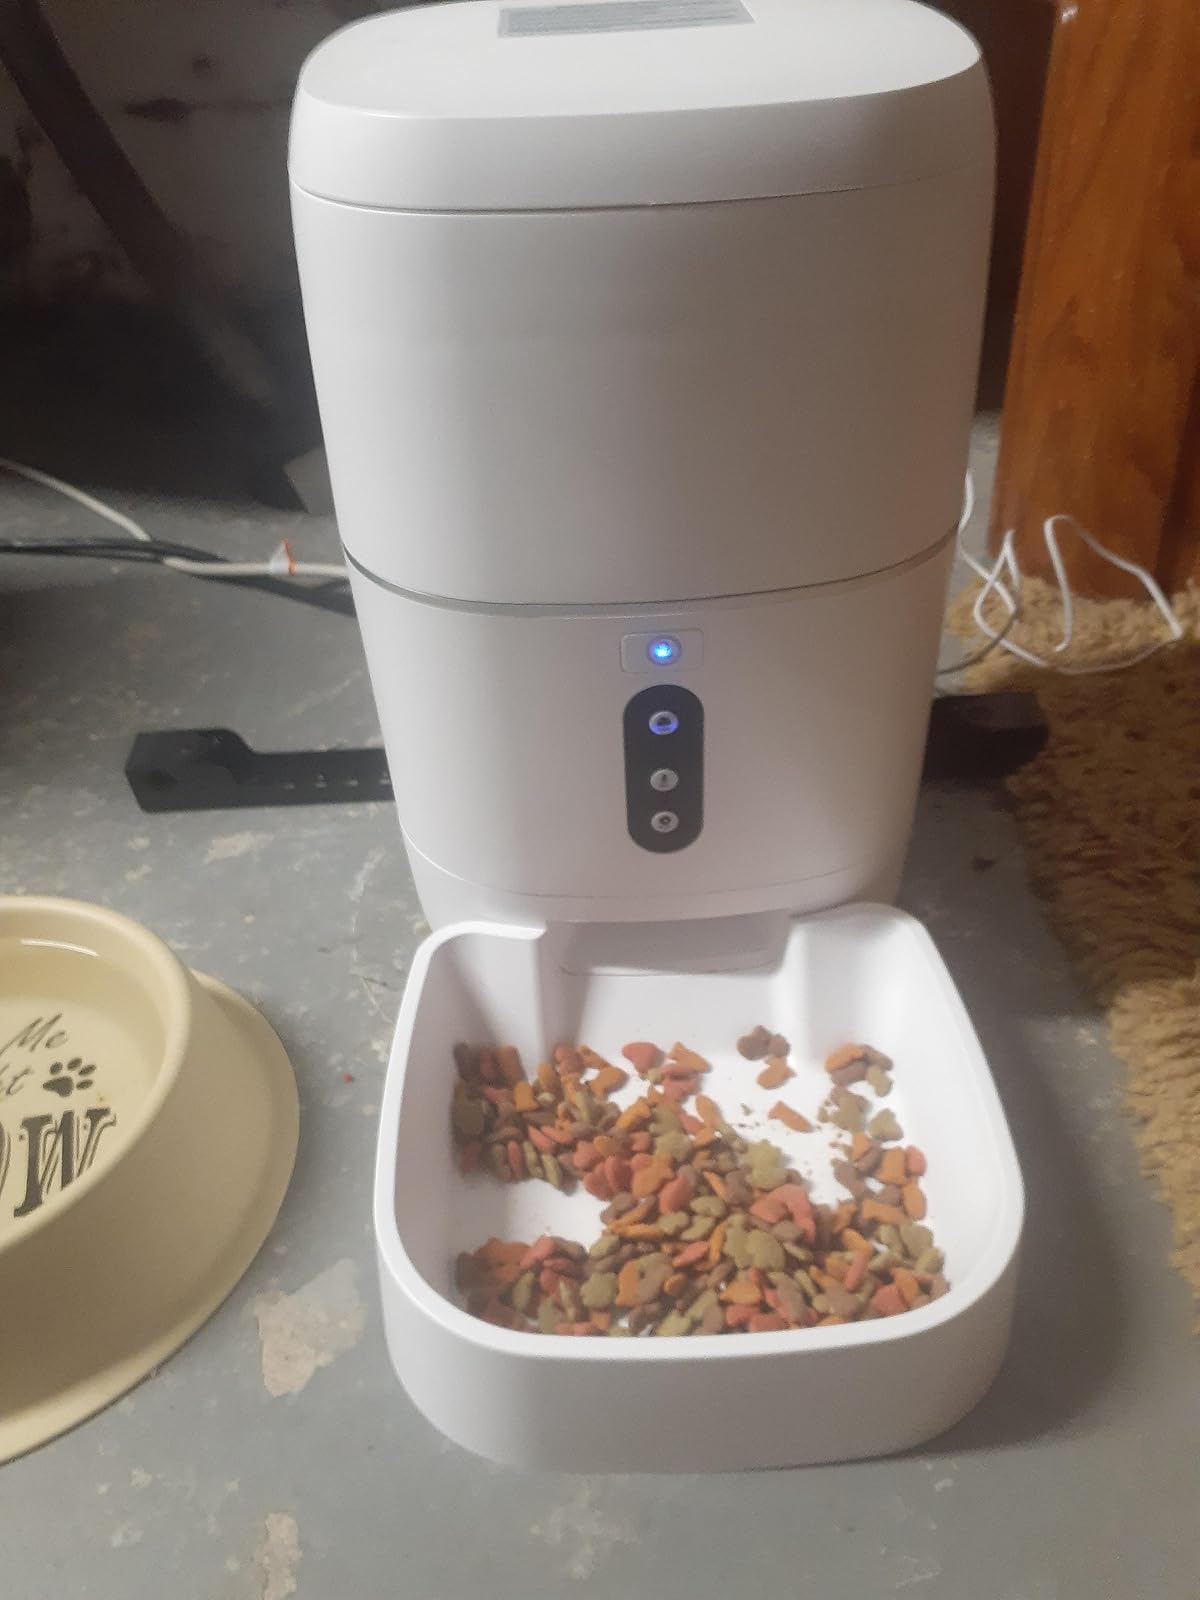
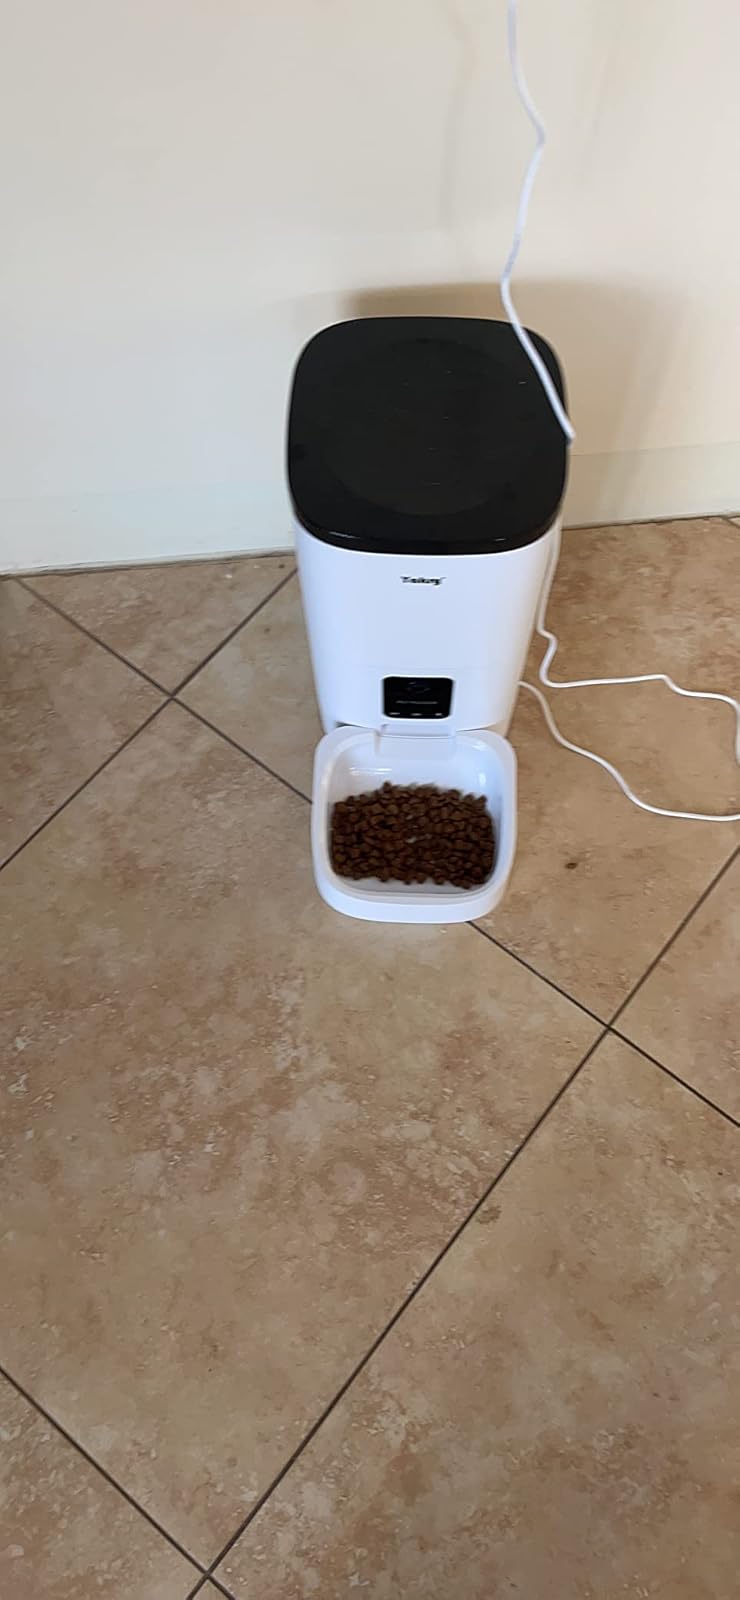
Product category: items_feeder
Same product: no